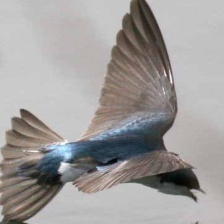
Species: TREE SWALLOW
Scientific name: TACHYCINETA BICOLOR